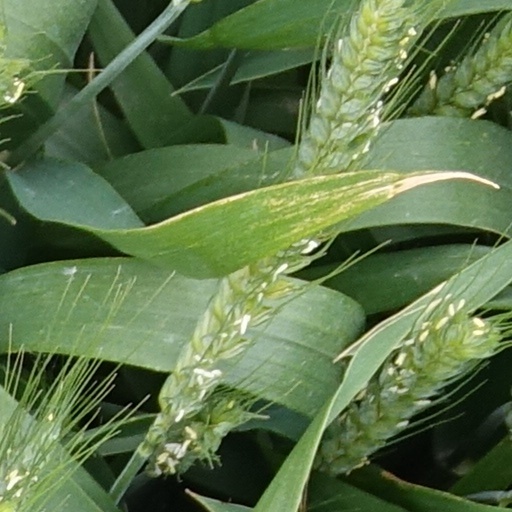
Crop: wheat